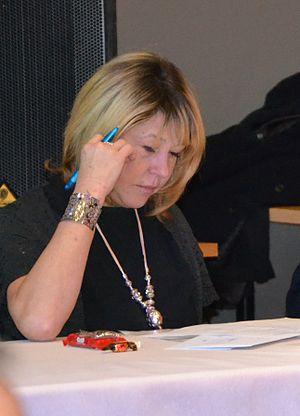
Madame Nathalie Winde, Conseillère communale de Court-Saint-Etienne. Première séance du Conseil, le 3 déc 2012.
Nathalie Winden était une animatrice de télévision née le 30 juillet 1966 à Hermalle-Sous-Argenteau en Belgique.